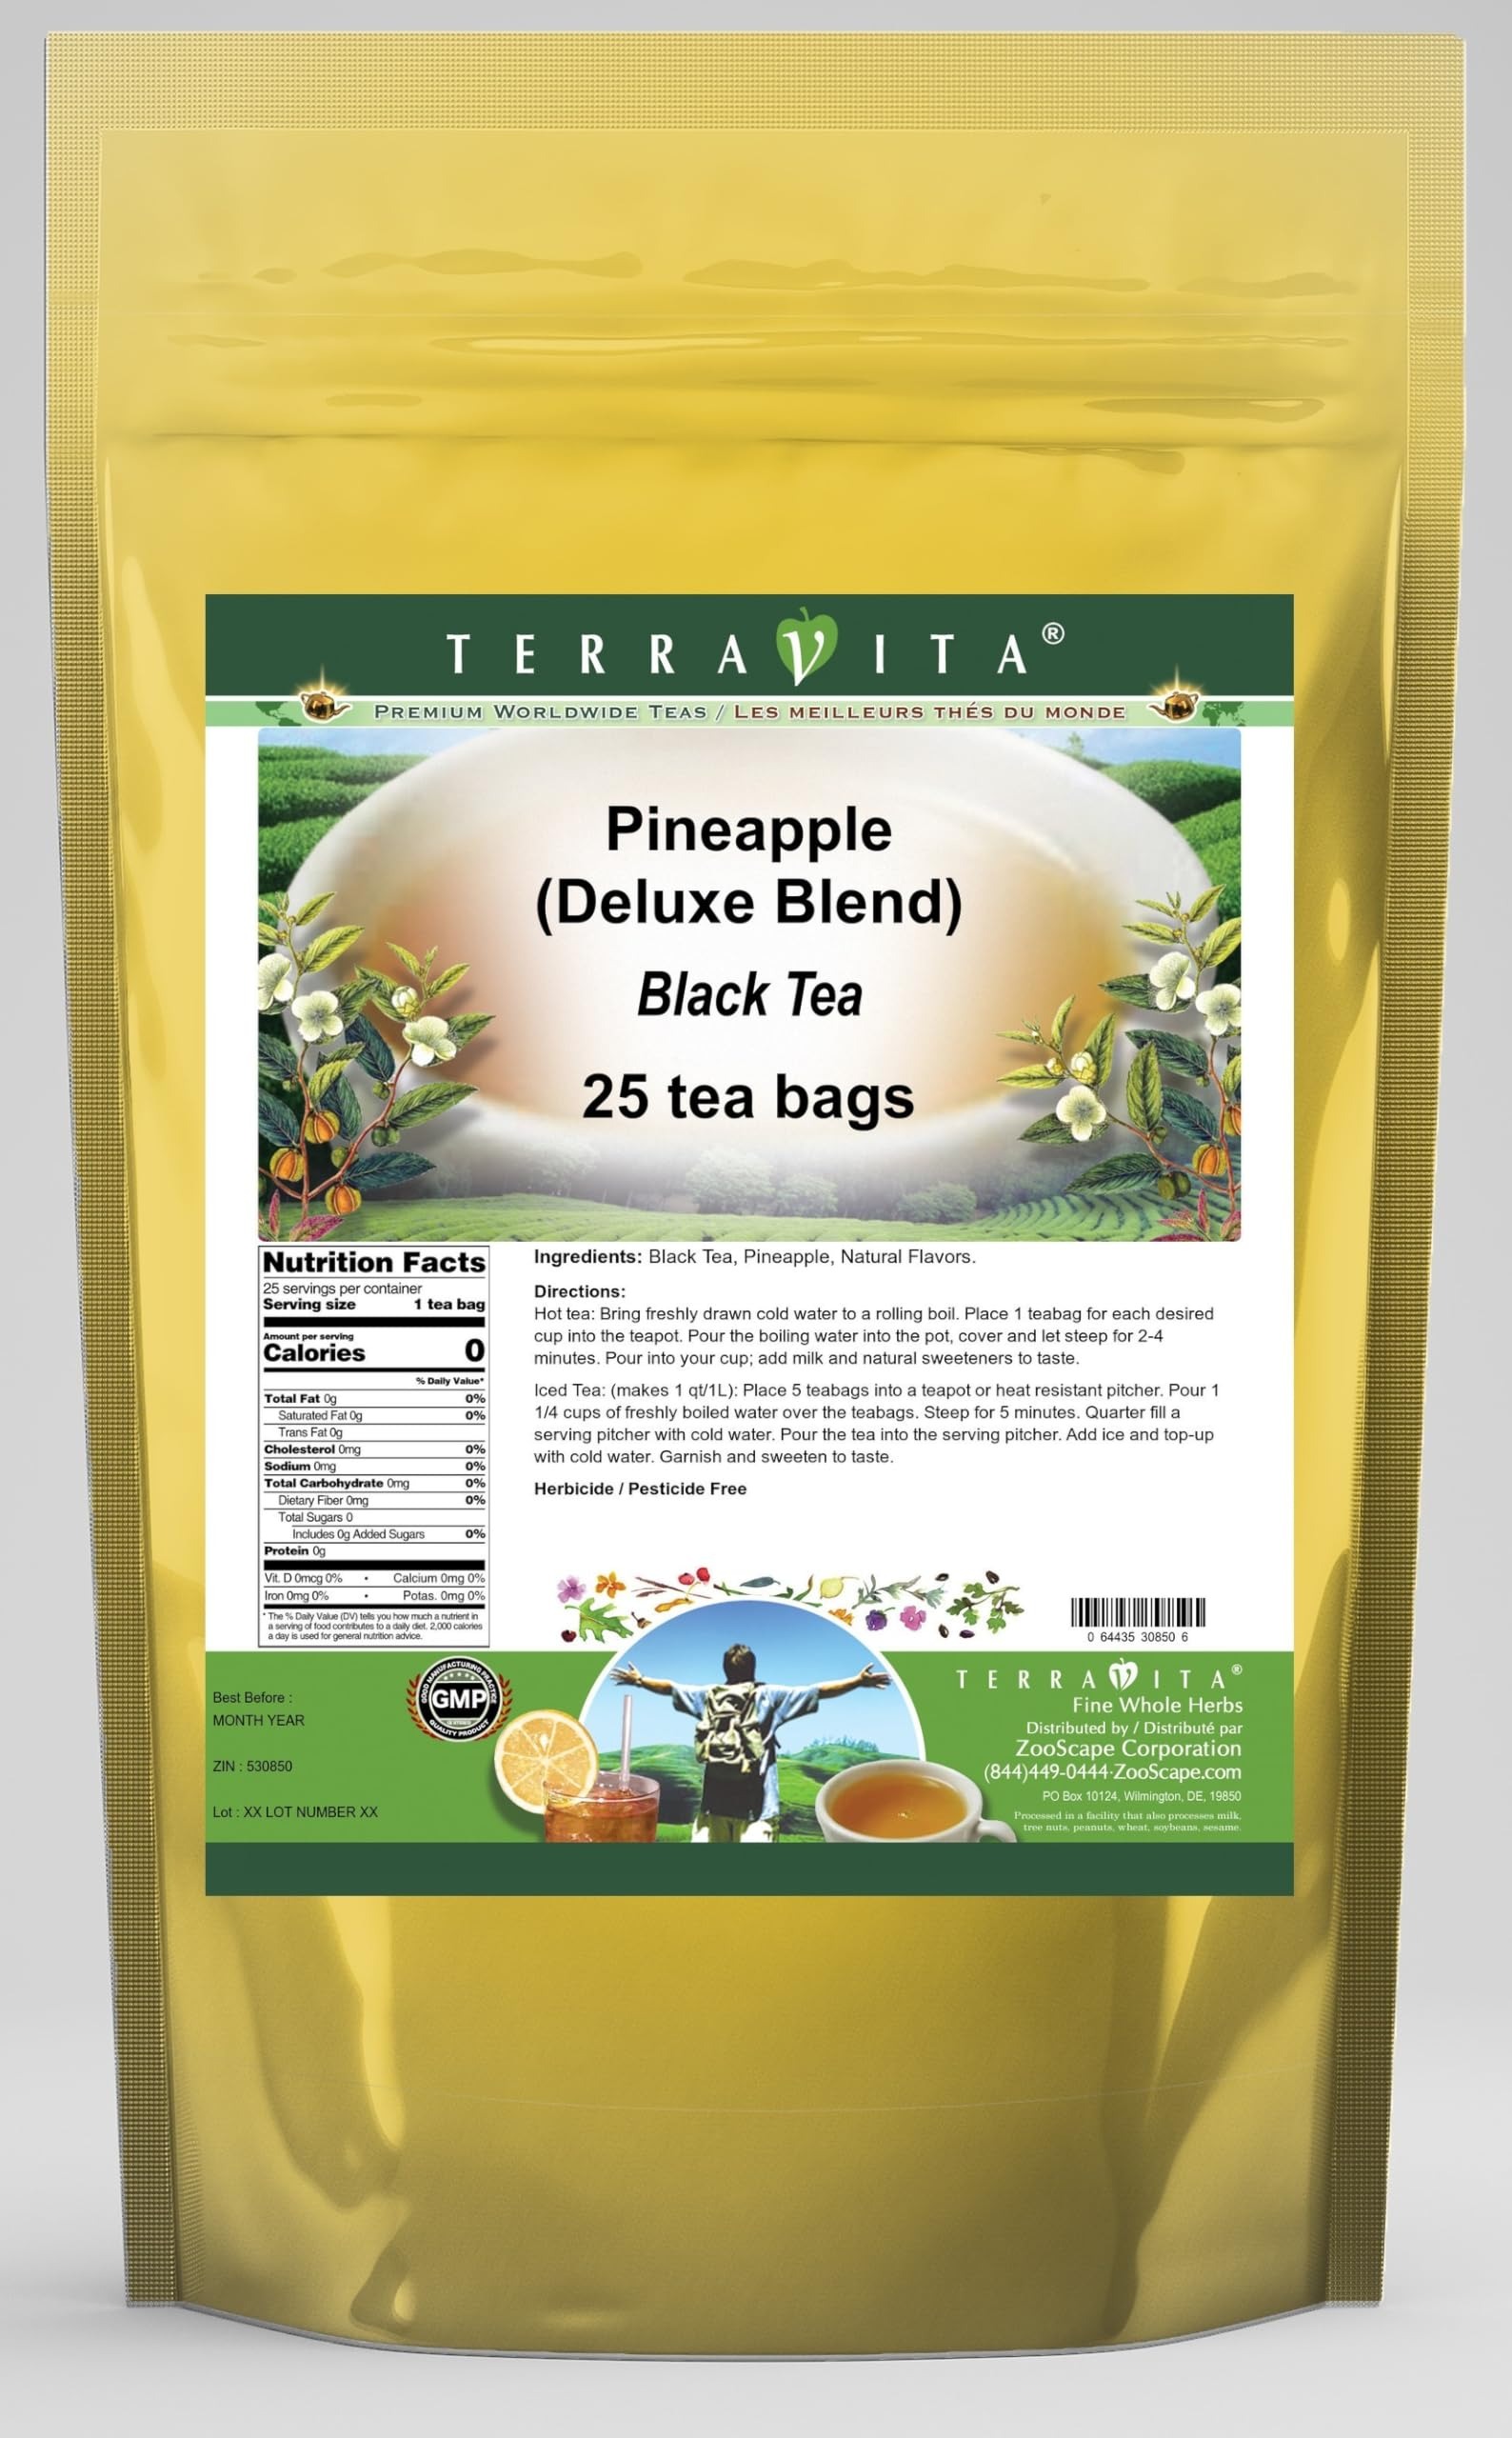
Item Name: Pineapple Black Tea (Deluxe Blend) (25 tea bags, ZIN: 530850) - 3 Pack
Bullet Point 1: Our Pineapple Black Tea is a scrumptuous flavored Black tea with Pineapple that has a refreshing taste that will impress you! - Ingredients: Black tea, Pineapple and natural pineapple flavor.
Bullet Point 2: No fillers.
Bullet Point 3: Manufacturer: TerraVita
Bullet Point 4: Size: 25 tea bags
Bullet Point 5: Black Tea Bags - Packed in a convenient upright pouch!
Product Description: Our Pineapple Black Tea is a scrumptuous flavored Black tea with Pineapple that has a refreshing taste that will impress you! - Ingredients: Black tea, Pineapple and natural pineapple flavor. - Hot tea brewing method: Bring freshly drawn cold water to a rolling boil. Place 1 teabag for each desired cup into the teapot. Pour the boiling water into the pot, cover and let steep for 2-4 minutes. Pour into your cup; add milk and natural sweeteners to taste. - Iced tea brewing method: (to make 1 liter/quart): Place 5 teabags into a teapot or heat resistant pitcher. Pour 1 1/4 cups of freshly boiled water over the teabags. Steep for 5 minutes. Quarter fill a serving pitcher with cold water. Pour the tea into the serving pitcher. Add ice and top-up with cold water. Garnish and sweeten to taste. - TerraVita is an exclusive line of premium-quality, natural source products that use only the finest, purest and most potent ingredients found around the world. TerraVita is hallmarked by the highest possible standards of purity, potency, stability and freshness. All of our products are prepared with the highest elements of quality control, from raw materials through the entire manufacturing process, up to and including the moment that the bottles or bags are sealed for freshness and shipped out to you. Our highest possible standards are certified by independent laboratories and backed by our personal guarantee. - TerraVita exists to meet and ensure your family's health and wellness without the harmful effects of chemicals and health products. We strive to make all of our products affordable and reliable and are constantly searching the market to maintain our affordability and to look for new ways to serve you and the ones you love. TerraVita has become a trusted household name for many
Value: 75.0
Unit: Count

Price: 46.8